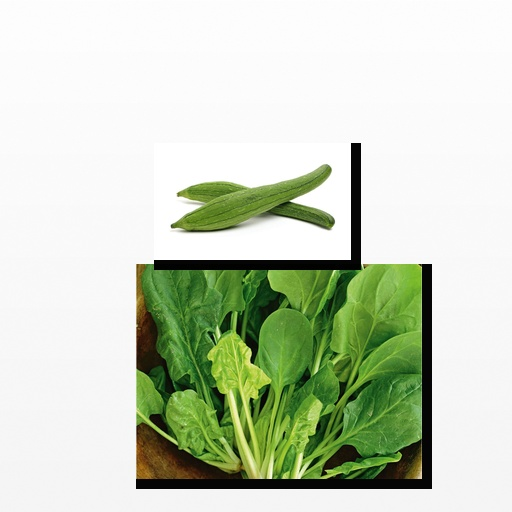
Food items: spinach, ridge_gourd